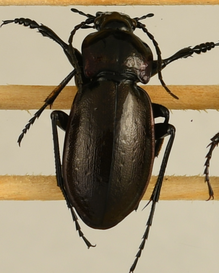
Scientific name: Carabus nemoralis
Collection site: Treehaven Site (TREE), plot TREE_006